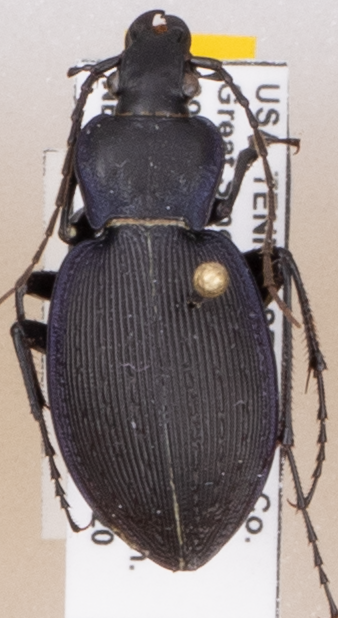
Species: Carabus goryi
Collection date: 2021-07-20
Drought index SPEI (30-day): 0.382
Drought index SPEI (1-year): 1.25
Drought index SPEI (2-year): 1.962